LRT Line 1 (Metro Manila)

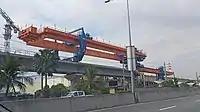
The girder launcher along Radial Road 1 in front of Uniwide Coastal Mall in November 2021.

Plans to build a new railway line to Cavite were pitched in the 1990s as the original LRT Line 6, a heavy rail line running between Baclaran station of LRT Line 1 and Bacoor. Submitted by the Public Estates Authority (PEA, now the Philippine Reclamation Authority), the proposal was also identified in the Metro Manila Urban Transportation Integration Study Master Plan by the Japan International Cooperation Agency. However, the project never materialized.